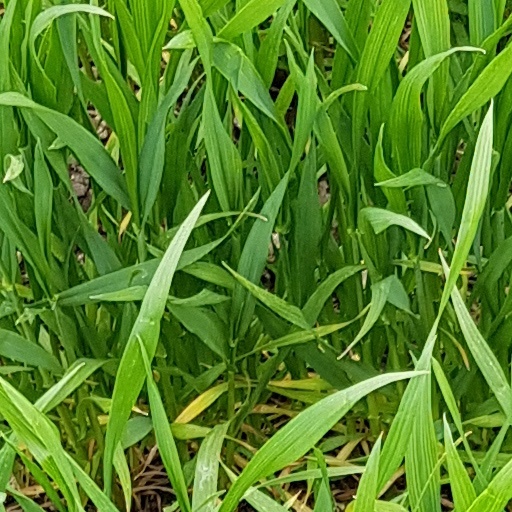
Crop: wheat